Cuticle Detective Inaba

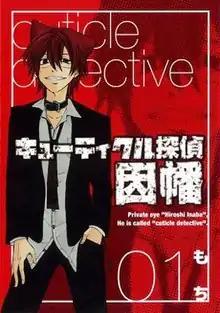
First volume cover

is a Japanese manga series written and illustrated by Mochi. It was serialized in Square Enix's "Monthly GFantasy" from August 2007 to January 2017, with its chapters collected in 19 volumes. A 12-episode anime television series adaptation produced by Zexcs was broadcast from January to March 2013.